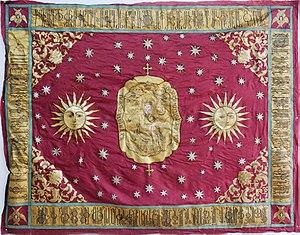
Le drapeau de la Géorgie est le drapeau civil, le drapeau d'État, le pavillon marchand et le pavillon d'État de la Géorgie. Il est composé d'une grande croix de saint Georges sur fond blanc et de quatre autres petites croix rouges dans les quartiers formés par la grande. D'abord utilisé comme symbole du royaume d'Ibérie par le roi Vakhtang Iᵉʳ Gorgassali au Vᵉ siècle, il fut réadopté le 14 janvier 2004 par le nouveau gouvernement géorgien issue de la Révolution des Roses.